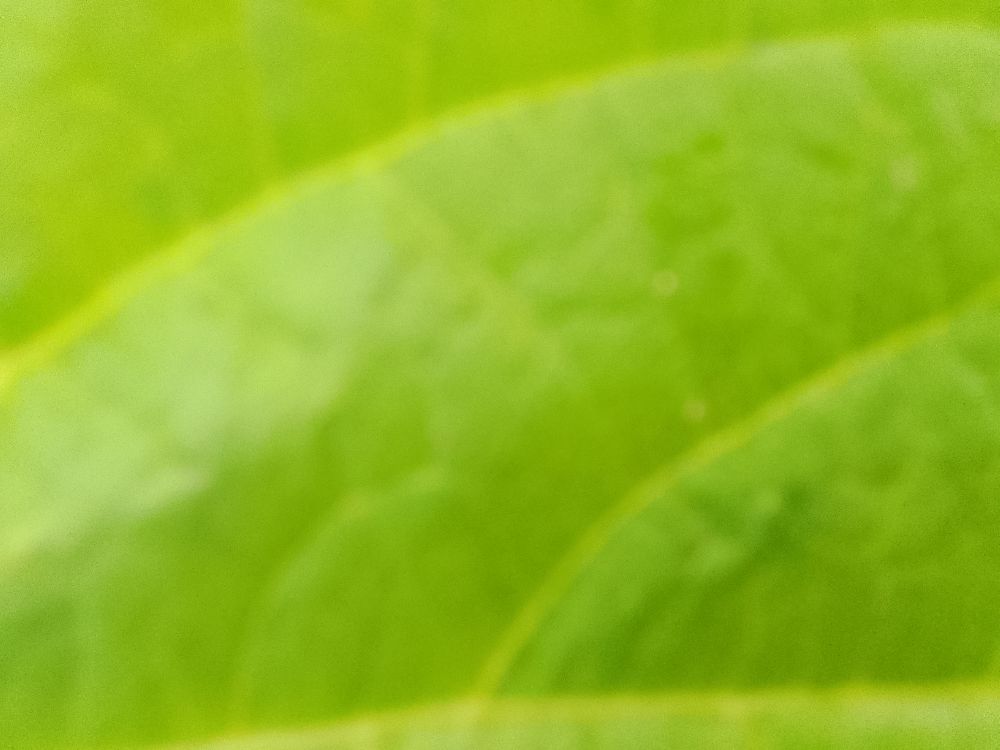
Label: healthy